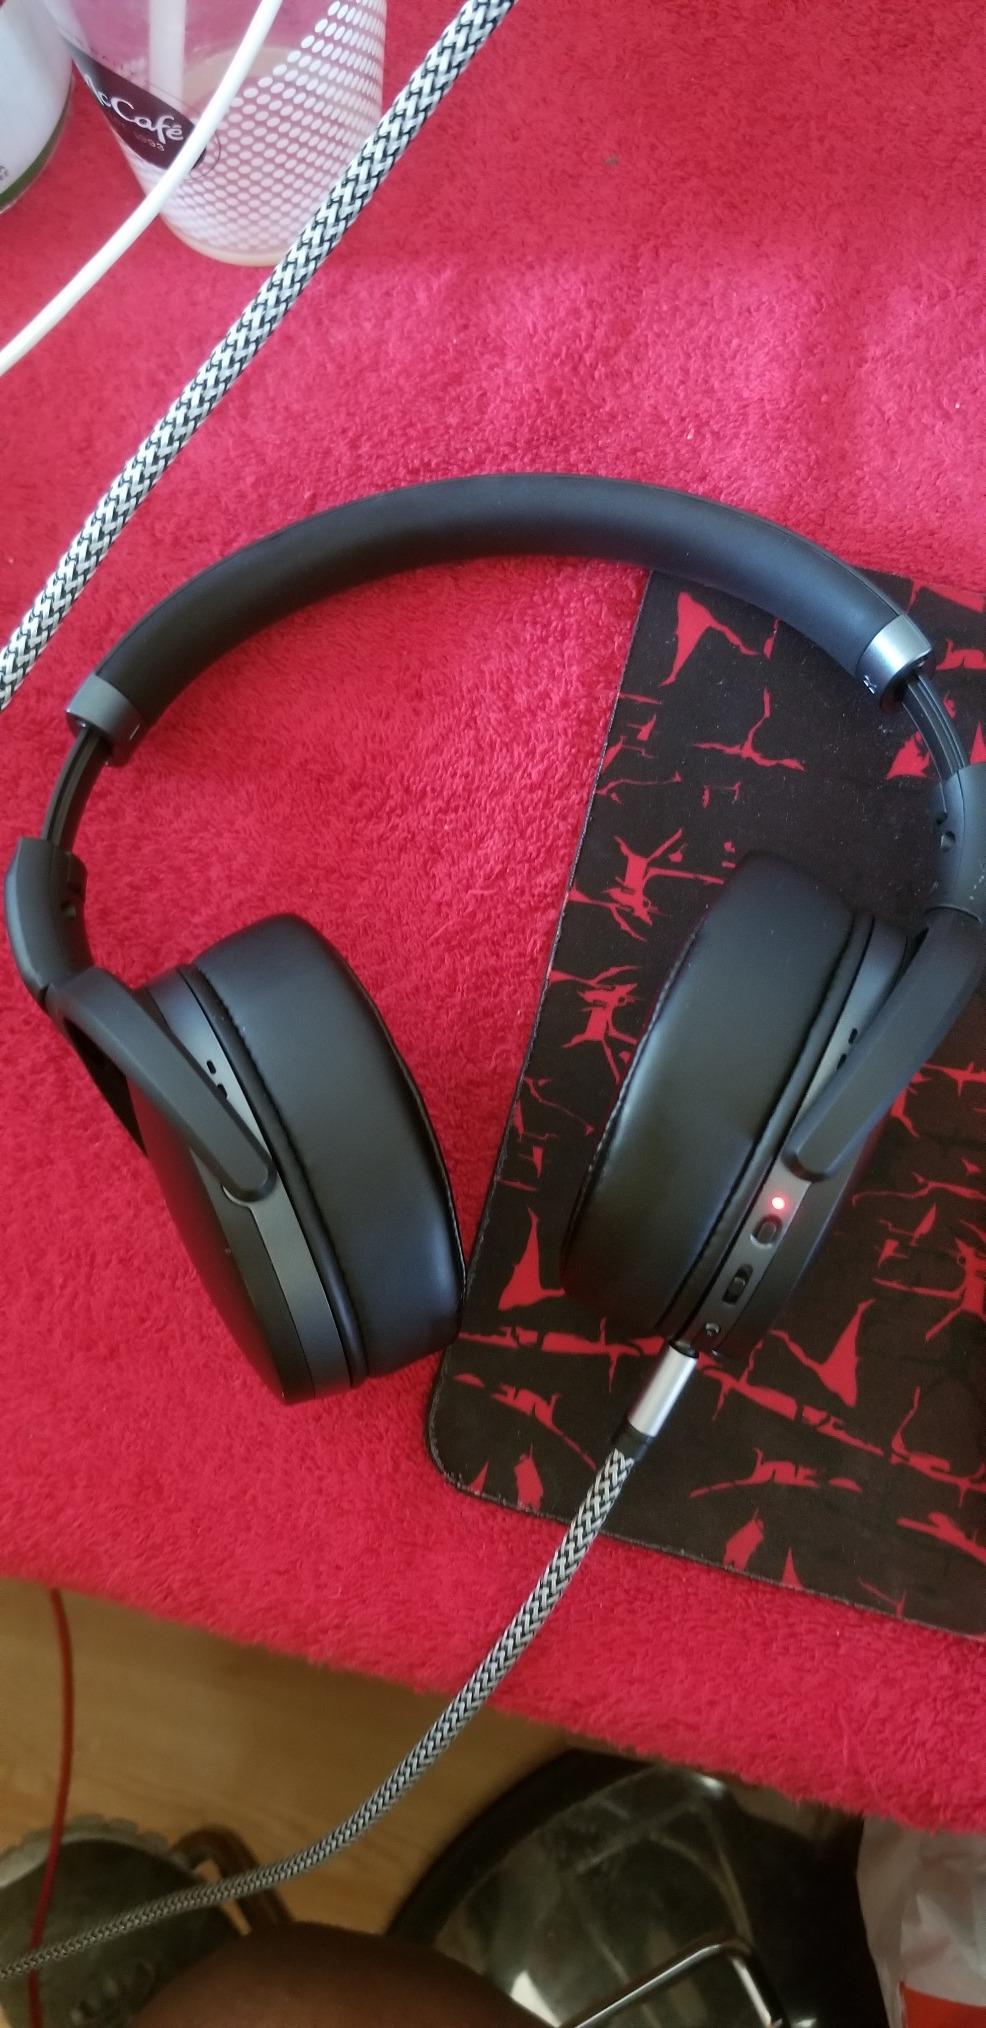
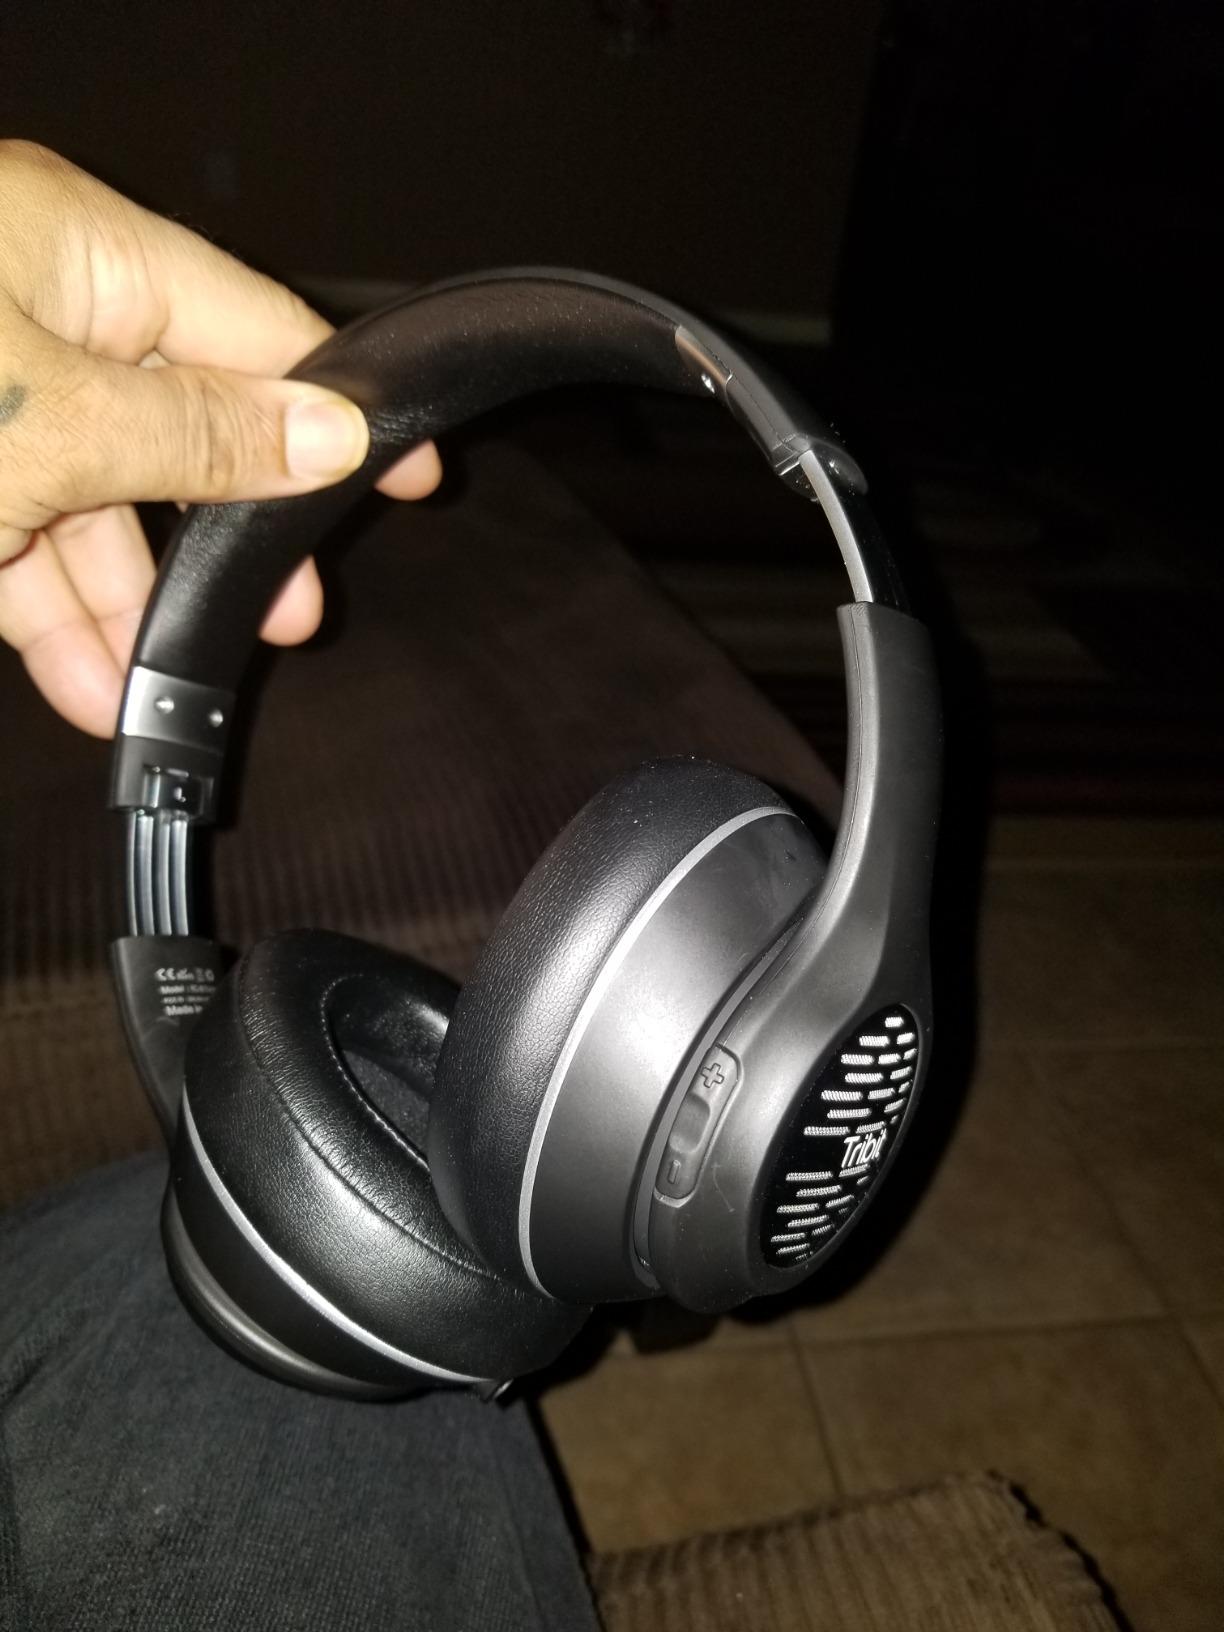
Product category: headphones
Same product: no